San Juan, Metro Manila

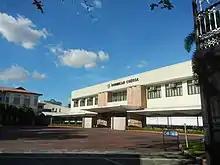
Dominican College, a private higher education institution in the city.

The city also has several notable places of worship. Archdiocesan Shrine of Saint John the Baptist, more commonly known as ""Pinaglabanan" Church", is where the city's patron saint, John the Baptist, is enshrined. The Santuario del Santo Cristo is the settlement's oldest existing church, while Mary the Queen Parish in West Greenhills serves the local Filipino-Chinese community.